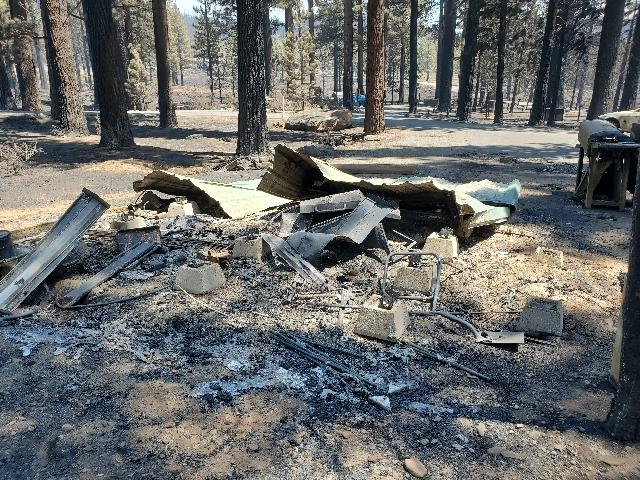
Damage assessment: destroyed